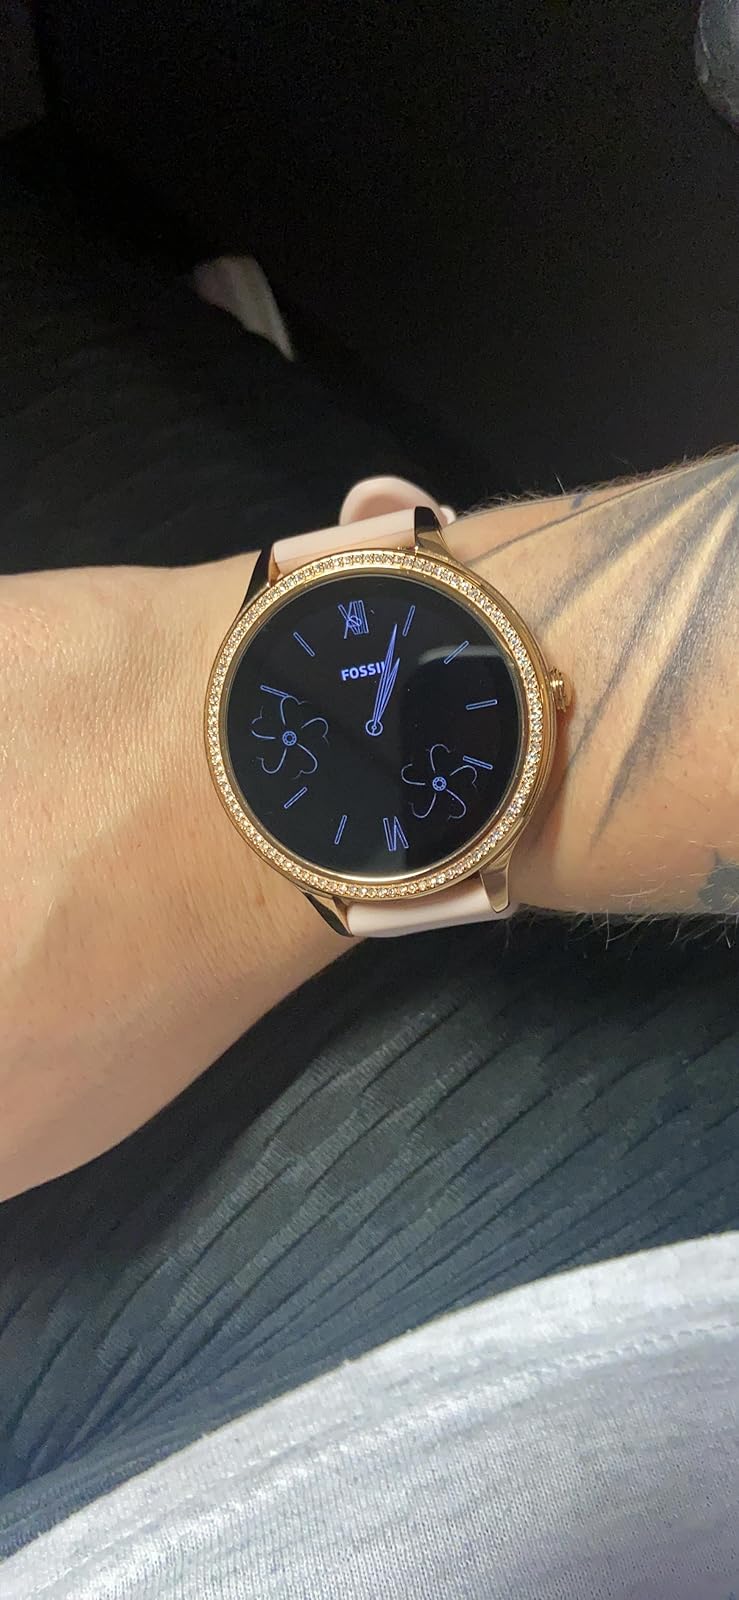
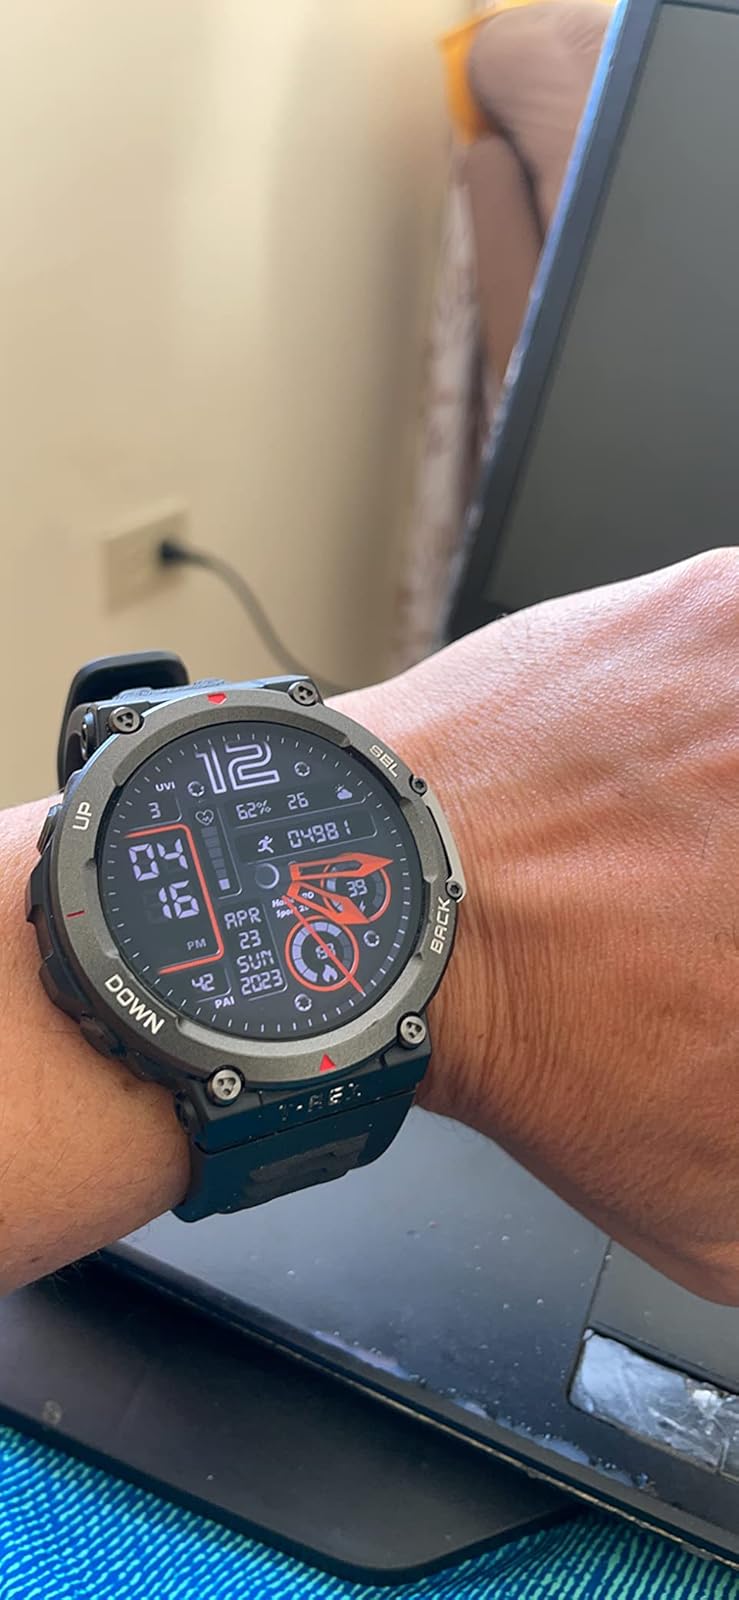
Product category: smartwatch
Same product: no